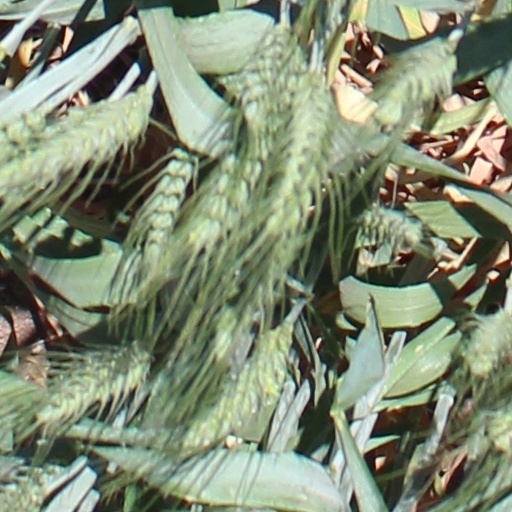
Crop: wheat